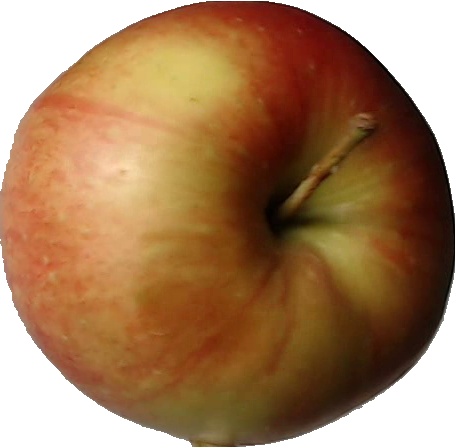
Label: apple_red_2